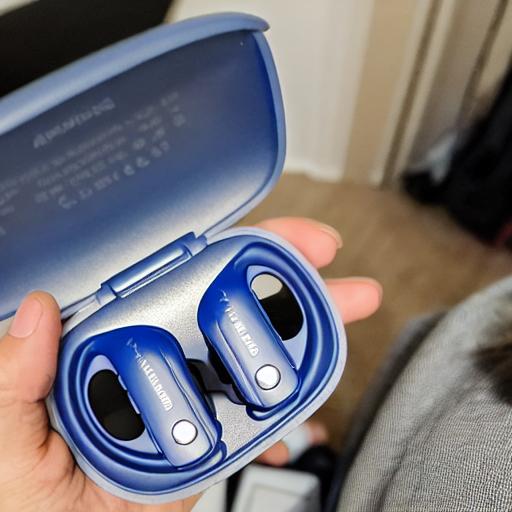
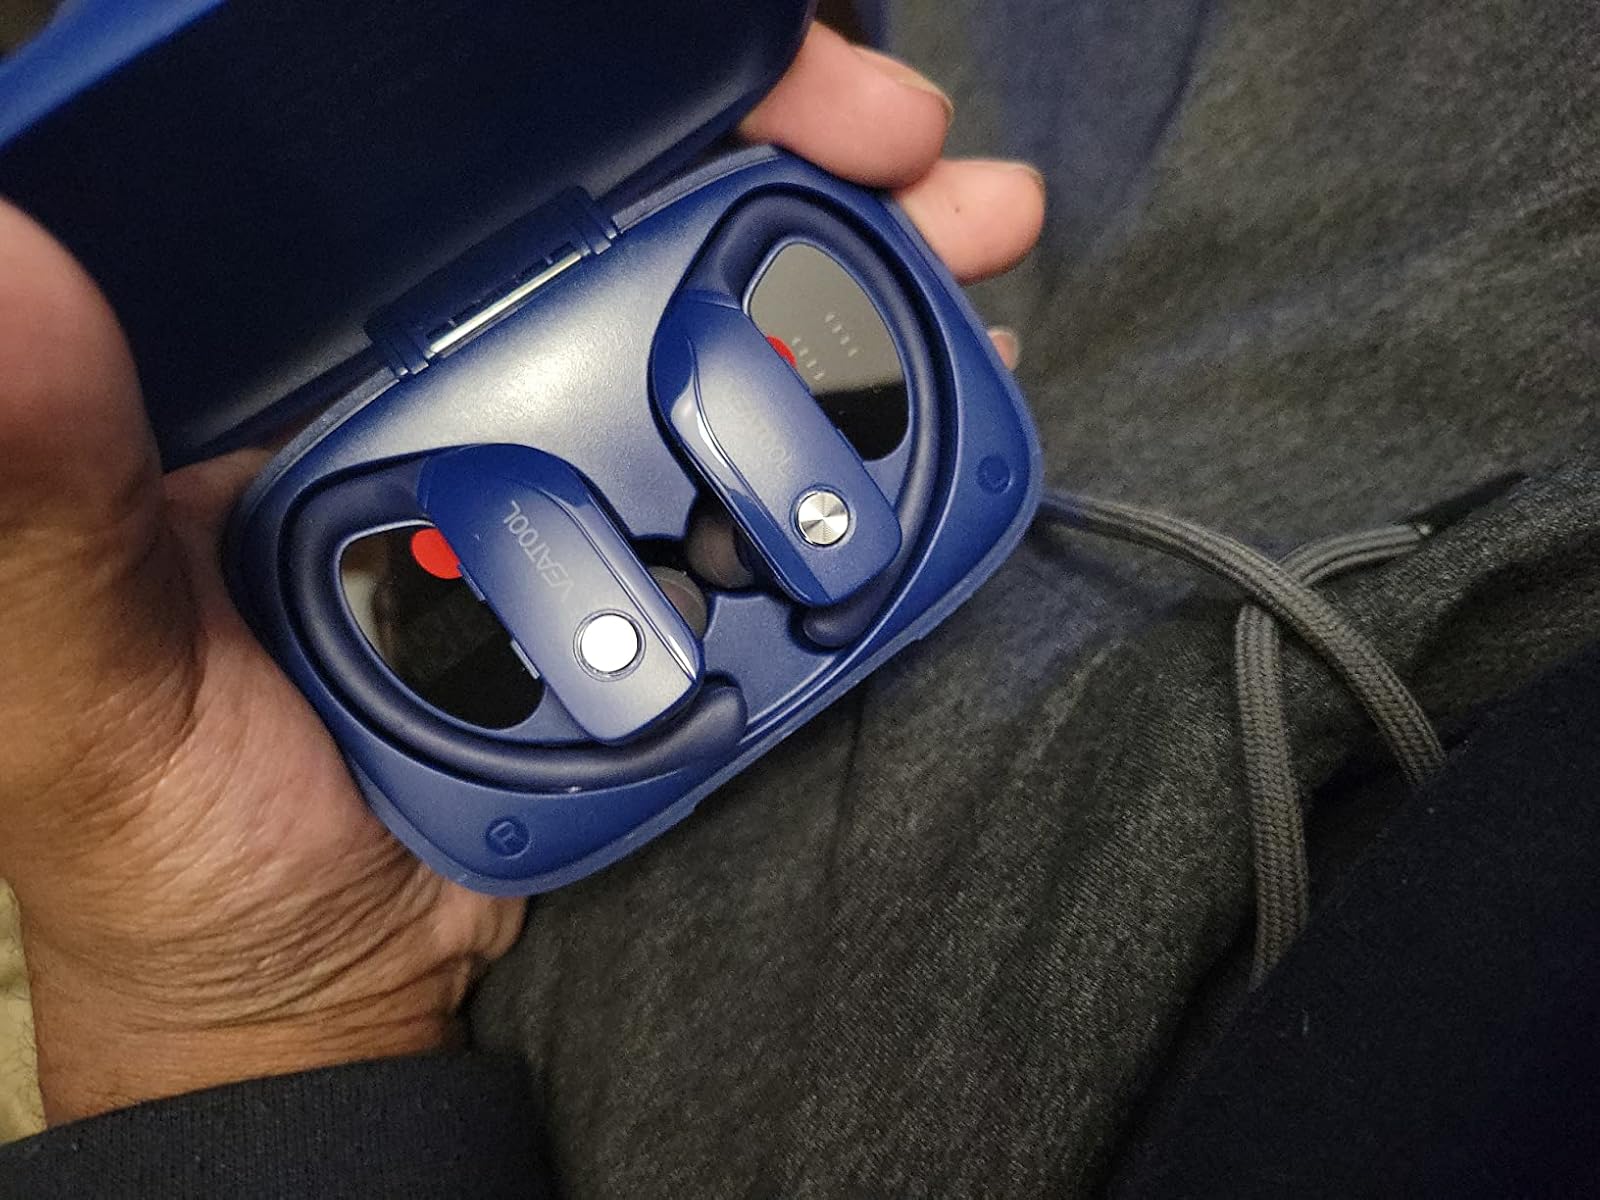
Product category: earbuds
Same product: no